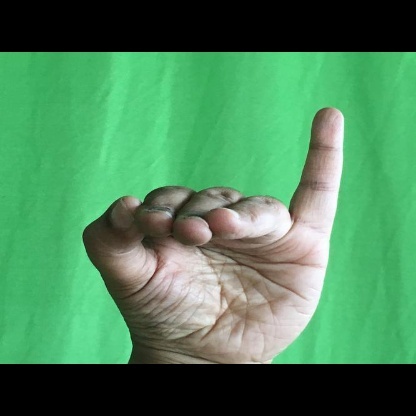
Mudra: Hamsapaksha